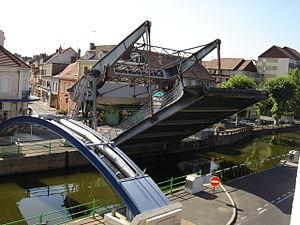
Pont Levant de Montceau-les-Mines sur le canal du Centre.
Le canal du Centre, aussi connu comme canal du Charolais, relie les vallées de la Loire et de la Saône. Il a été créé entre 1783 et 1793 par la volonté des États de Bourgogne sur le projet de son ingénieur en chef Émiland Gauthey. Il a établi la jonction entre la Saône à Chalon-sur-Saône et la Loire à Digoin.
Montceau-les-Mines est une commune française située dans le département de Saône-et-Loire en région Bourgogne-Franche-Comté.